Salt River (Arizona)

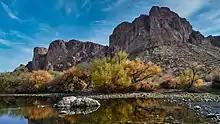
Rio Salado south of Stewart Mountain Dam

Continuing its westward course, the Salt River is joined by Pinal Creek from the south, just before leaving the Salt River Canyon Wilderness. The river continues to flow through the Tonto National Forest until leaving the mountains near Mesa. Below the Pinal Creek confluence, the Salt River enters Theodore Roosevelt Lake, the first of four reservoirs on the river. Tonto Creek joins the Salt River in Theodore Roosevelt Lake. Below Theodore Roosevelt Dam, the Salt River passes through the canyon between the Mazatzal Mountains and the Superstition Mountains and is impounded by Horse Mesa Dam (forming Apache Lake) then Mormon Flat Dam (forming Canyon Lake) then Stewart Mountain Dam (forming Saguaro Lake). These four reservoirs are part of the Salt River Project. The water is used by the Phoenix metropolitan area for municipal, industrial, and agricultural purposes. The storage capacity of the reservoirs is for Roosevelt, for Apache, for Canyon, and for Saguaro.